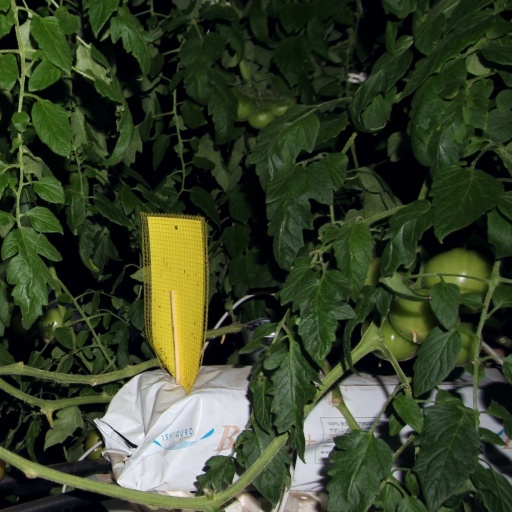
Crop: tomato